St Mary's Church, West Chiltington

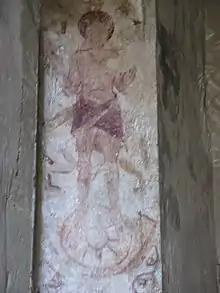
St Mary's Church, West Chiltington – Christ standing on a wheel

In the splay of the north nave window is a 14th-century depiction of Christ standing on a wheel and surrounded by the tools of different trades. He has his arms raised, apparently to better display his wounds. The tools include tailor's shears, a butcher's cleaver, a carpenter's square and a weaver's shuttle. Above Christ's right shoulder there are two dice. Similar paintings are found in many other medieval English parish churches. The subject has been much discussed in the past but has been conclusively identified as a warning against breaking the Sabbath. The message is that by working on Sunday one inflicts new wounds on Christ.